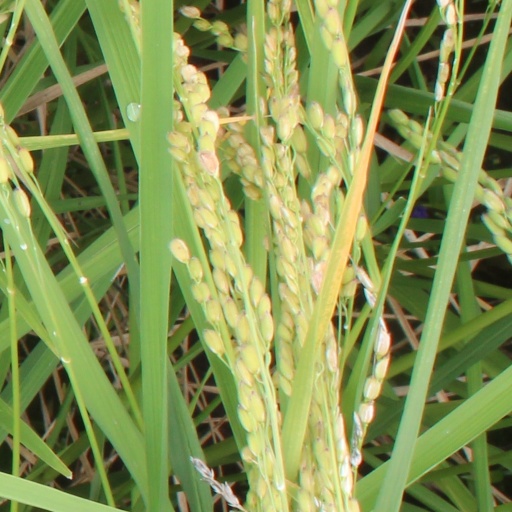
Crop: rice